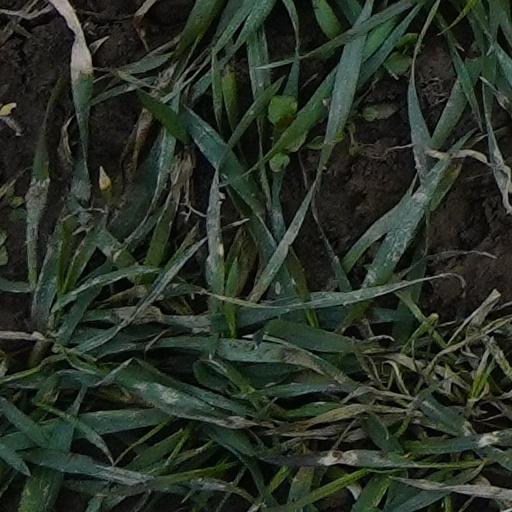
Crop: wheat